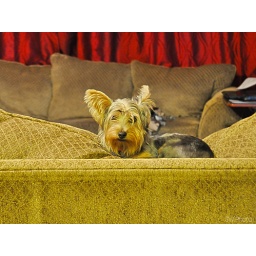
my dog aubrey,she likes to be lazy and lay all over the house